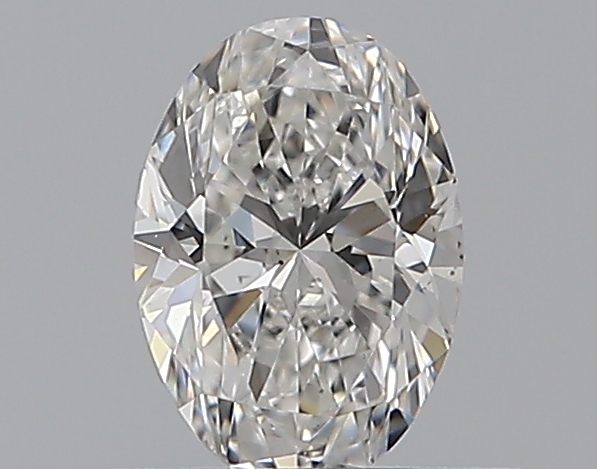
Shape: oval
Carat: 0.5
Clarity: VS2
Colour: F
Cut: GD
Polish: EX
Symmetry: GD
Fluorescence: N
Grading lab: GIA
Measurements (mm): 6.01 x 4.22 x 2.85